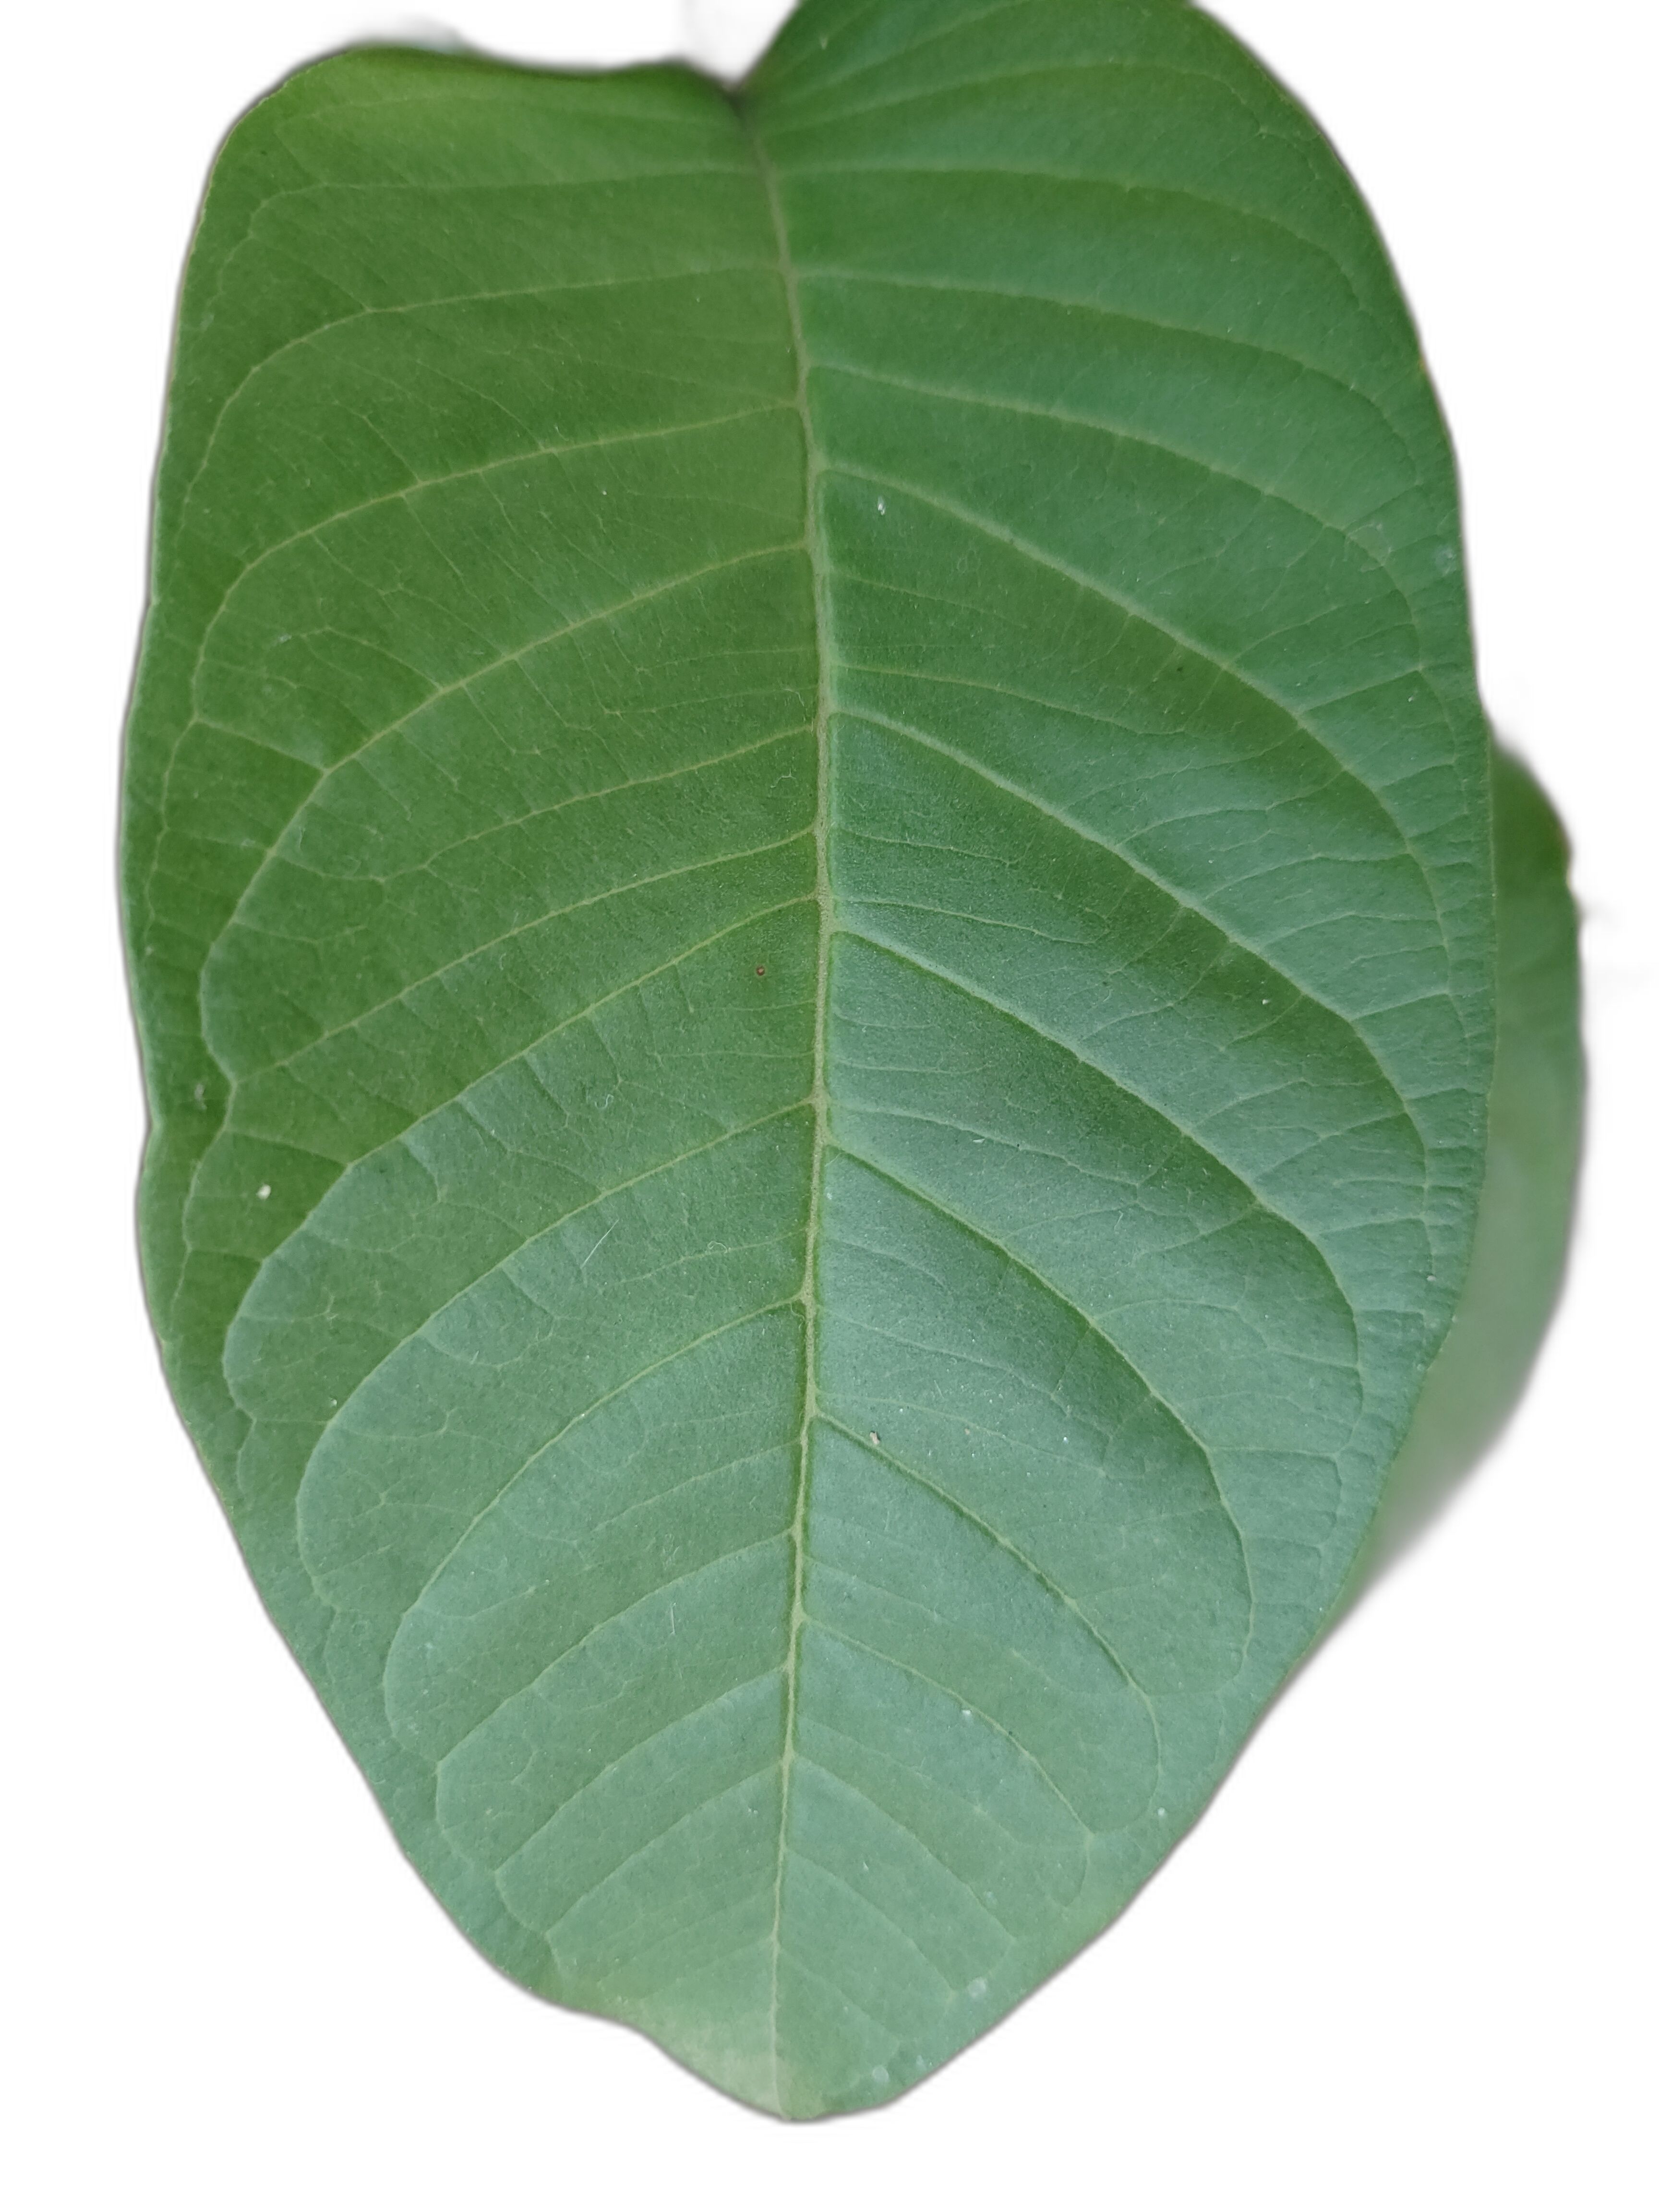
Plant part: leaf
Disease: Healthy